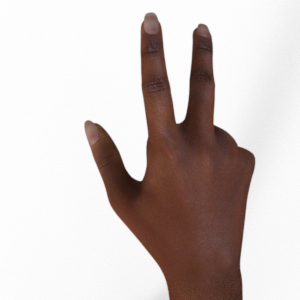
Label: scissors